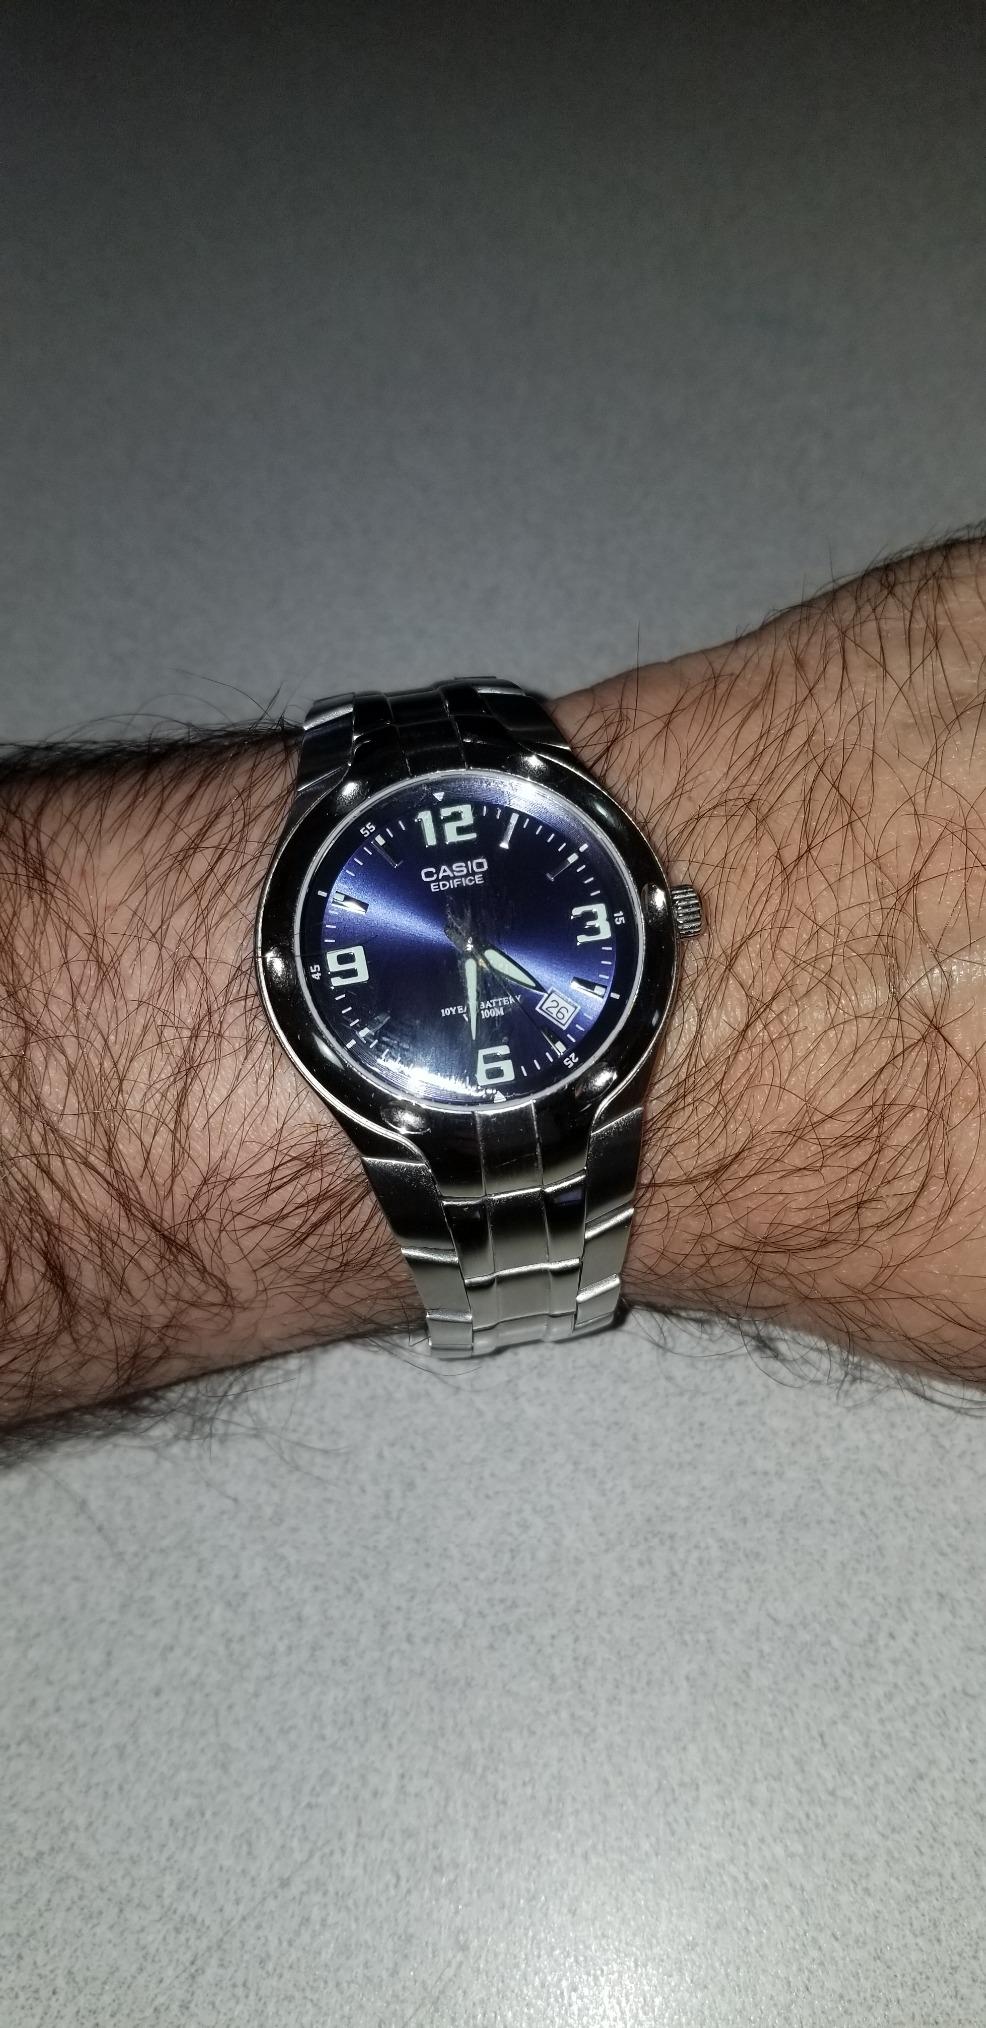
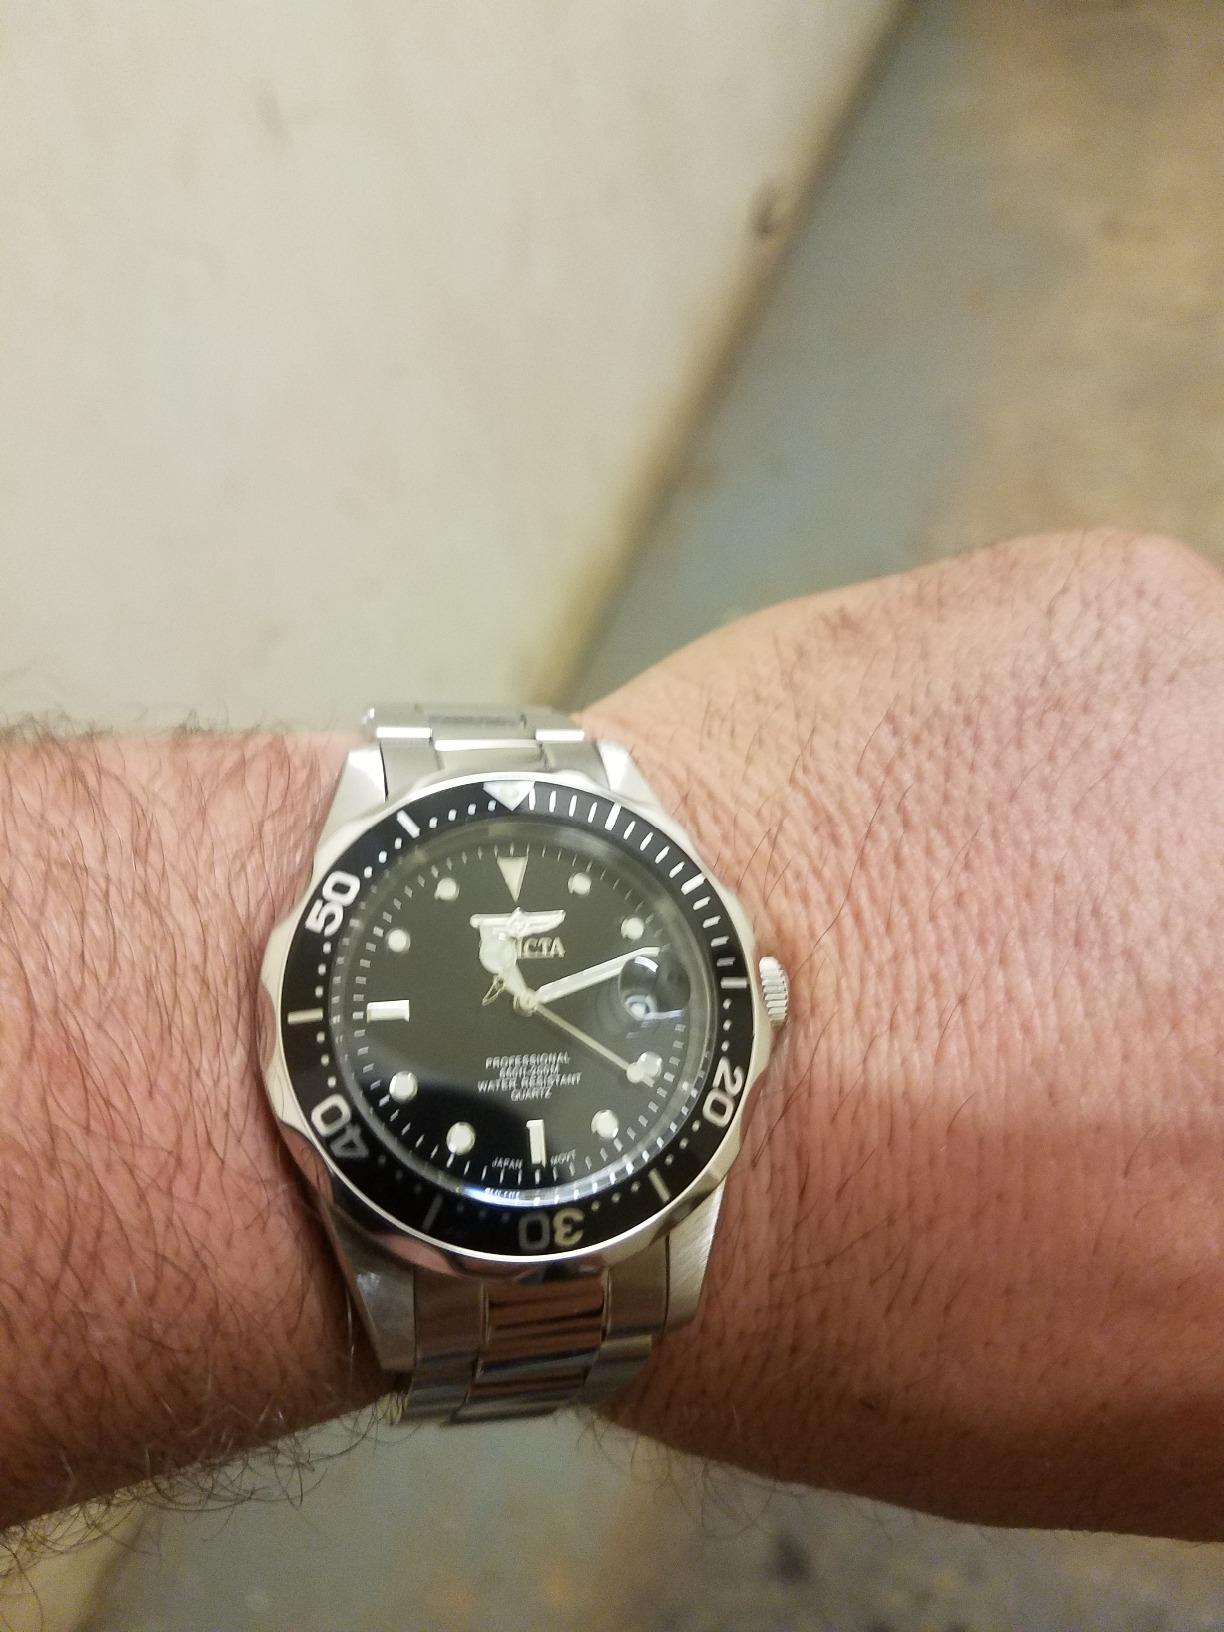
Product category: accessories_watch
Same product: no